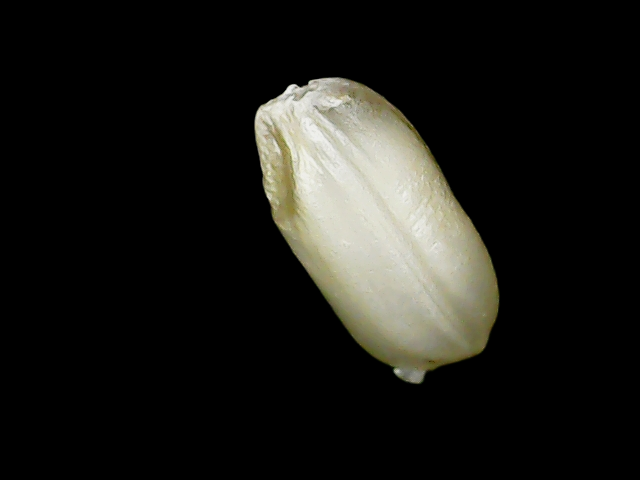
Rice variety: Binadhan8